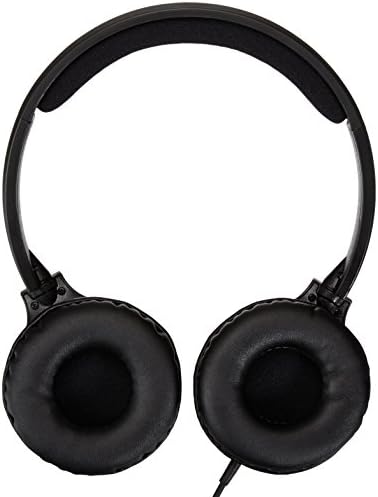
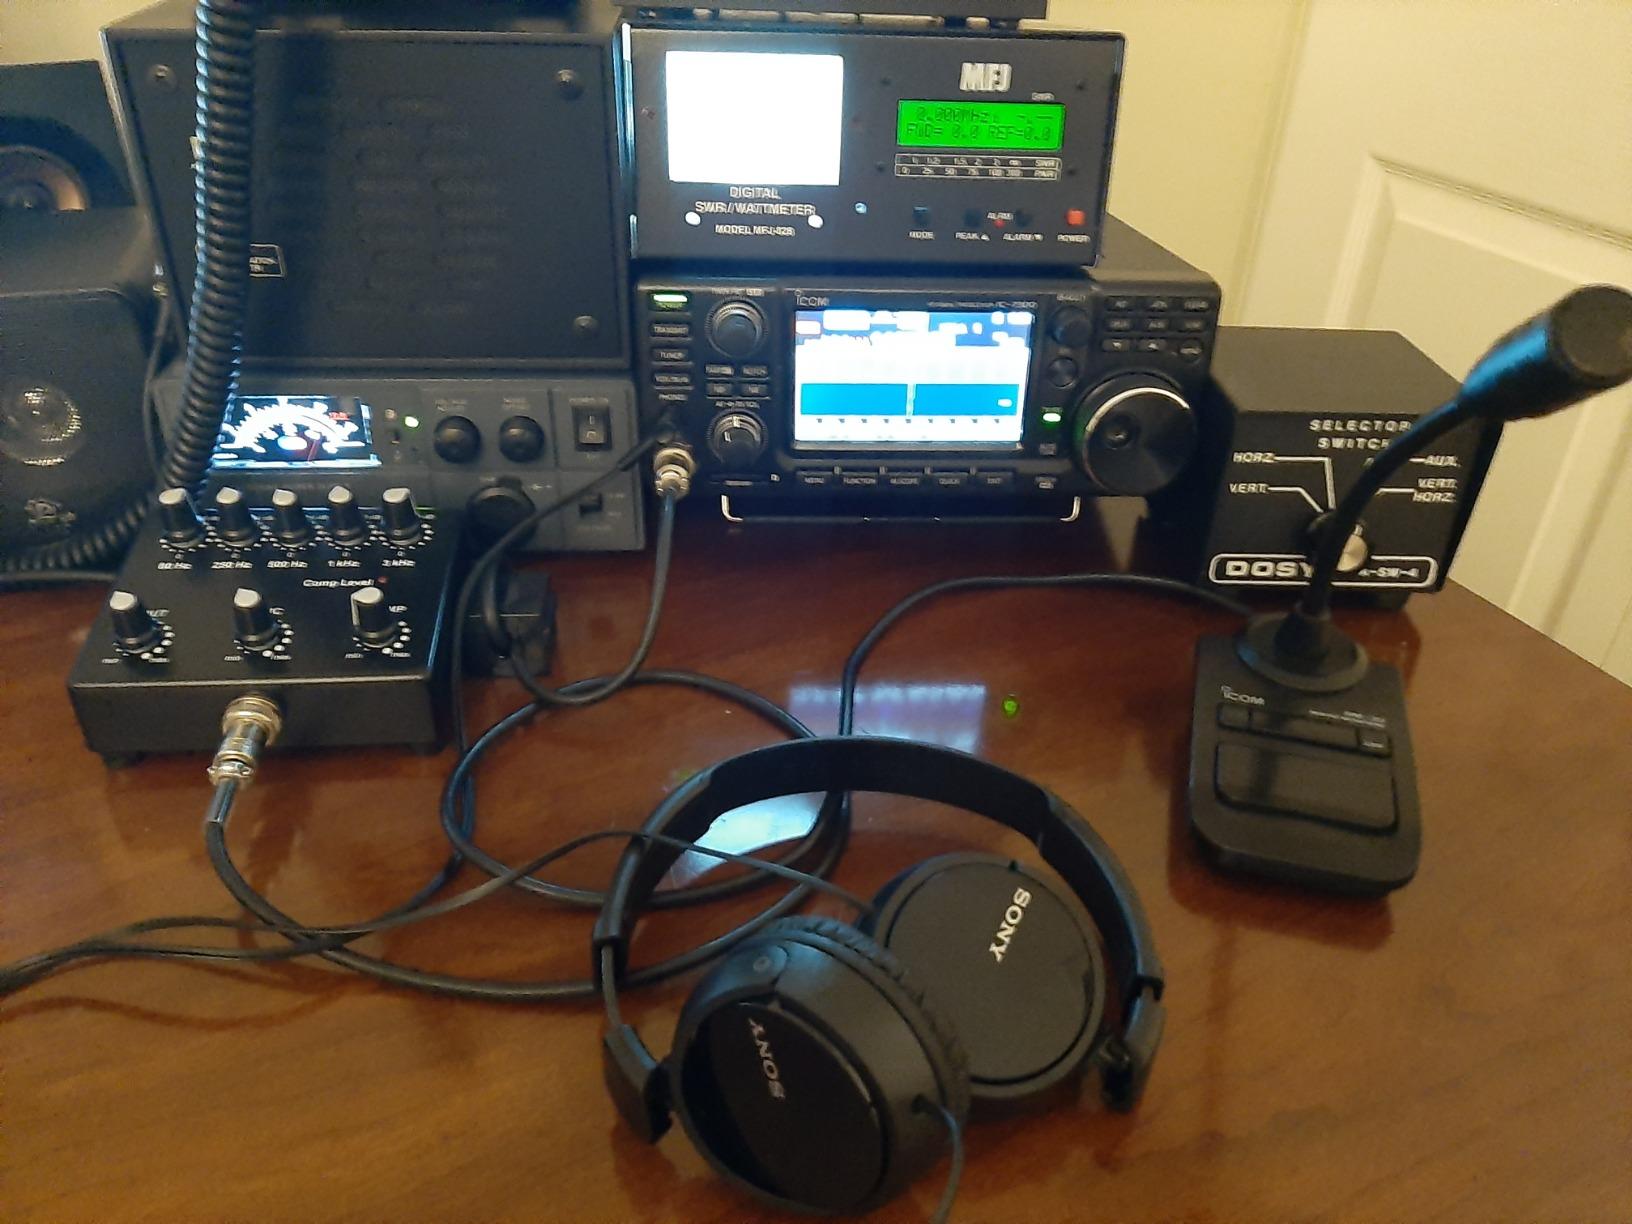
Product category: headphones
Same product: no